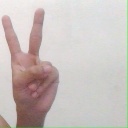
अक्षर: क